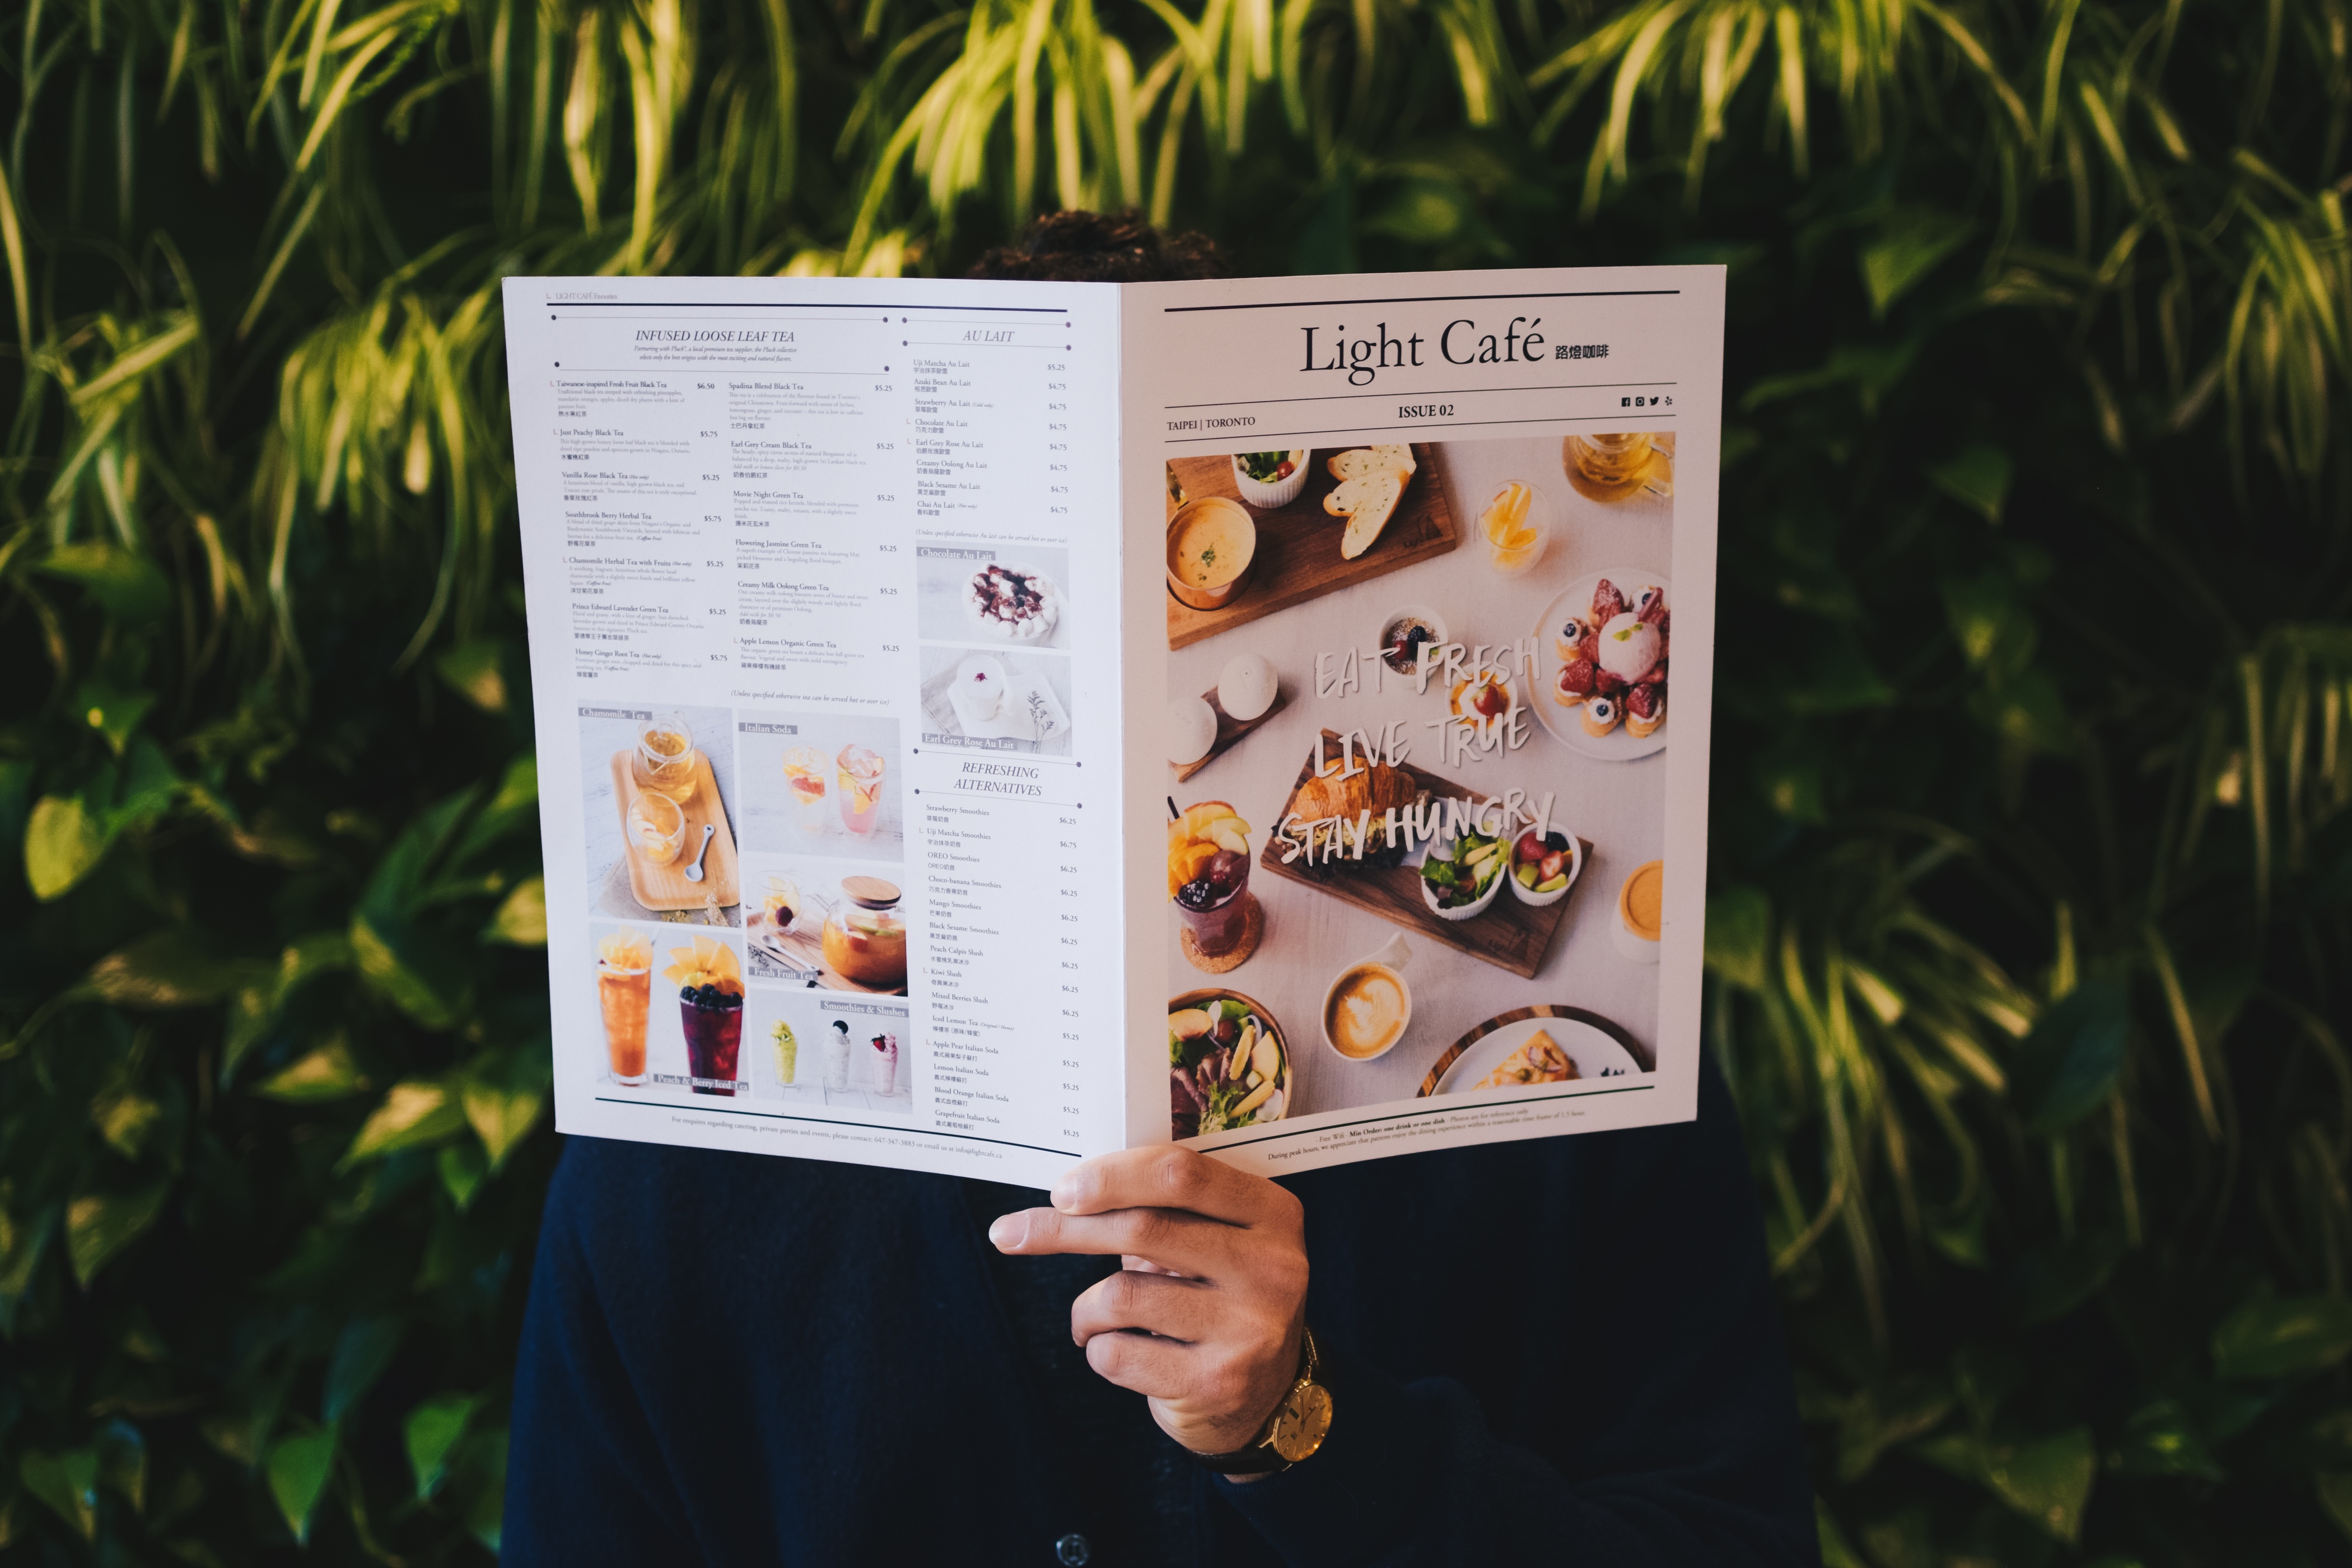
flower, botany